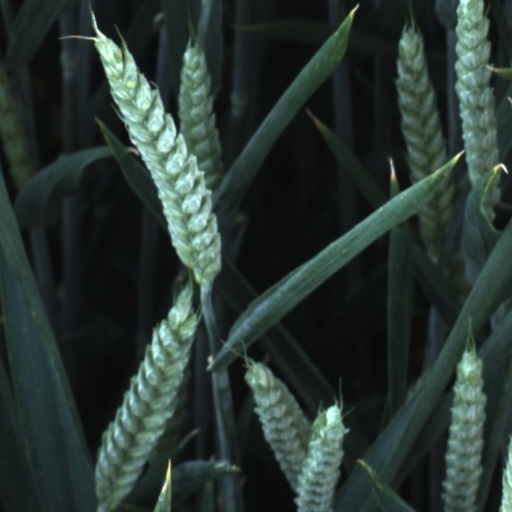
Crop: wheat